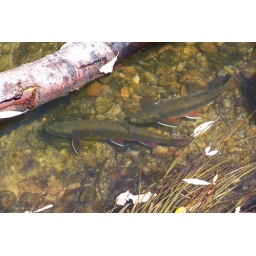
two trout in stream leading to sprague lake in rocky mountain national park